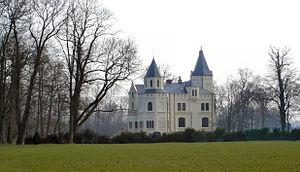
Lützow est une municipalité allemande du land de Mecklembourg-Poméranie-Occidentale et l'arrondissement du Mecklembourg-du-Nord-Ouest. En 2013, elle comptait 1 476 hab.